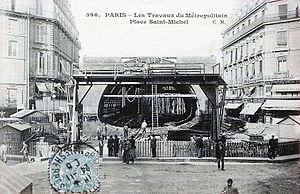
Carte postale ancienne éditée par CM, n°596
Jean Léon Phélicien Chagnaud, né le 12 mars 1866 au Bourg-d'Hem et décédé le 31 juillet 1930 à Champsanglard est un ingénieur des Arts et Métiers, entrepreneur de travaux publics et un homme politique français.
La ligne 4 du métro de Paris est l'une des seize lignes du réseau métropolitain de Paris. Entièrement située dans les limites de la capitale durant plus d'un siècle depuis sa création, elle relie désormais le terminus nord Porte de Clignancourt au terminus sud Mairie de Montrouge et traverse le cœur de Paris. Longue de 12,1 kilomètres, elle est en correspondance avec toutes les autres lignes de métro et toutes les lignes de RER. Elle est également la deuxième ligne la plus fréquentée du réseau après la ligne 1, avec 172 millions de voyageurs en 2010. La ligne 4 est la première à relier la rive droite à la rive gauche de la Seine par une traversée sous-fluviale, occasionnant de 1905 à 1907 au cœur même de la capitale des travaux spectaculaires.